Württemberger Weinstraße

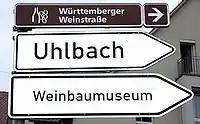
Leading-sign

The Württemberger Weinstraße (also "Württemberg Wine Route") is a Holiday Route through the Wine Growing Area Württemberg that begins in Niederstetten-Oberstetten, via Weikersheim (near Bad Mergentheim), Heilbronn, Ludwigsburg and Stuttgart to Metzingen. The southern end point of the Württemberger Wine Route is the Kressbronn wine growing exclave on Lake Constance.